Fayum (fossil deposit)

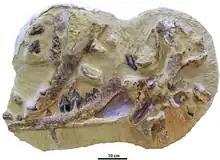
Partial skull of Tutcetus from the Fayum

The Qasr-el-Sagha formation (also known as "Carolia beds") completes the Maadi Group. It is exposed at the "Qasr el-Sagha Escarpment" and is up to 200 m thick. The rock unit consists of sandstones, sandy clay/siltstones and calcareous layered rocks with interbedded layers of limestones. Four sub-units can be distinguished. At the bottom is the "Umm Rigl Member" with a 30 to 65 m thick sequence of sandy, partly bioclastic, hard limestones, which alternate with gypsum and calcareous, finely layered clay and siltstones. This is followed by the "Harab Member", which is a 30 to 40 m thick package of brown, structureless clays. The "Temple Member" in turn is similar in structure to the "Umm Rigl Member". The hanging "Dir Abu Lifa Member" is up to 77 m thick and is characterized by an alternating layer of cross-bedded sandstones and fine-grained, gypsiferous clay/siltstones and sandstones. The deposits originate from a shallow, coastal sea. The base of the formation was not uniformly assessed in the past. Some authors have dated it to the first appearance of the shell "Carolia", others to a clayey limestone a few meters higher. The upper transition to the next rock unit is discontinuous.